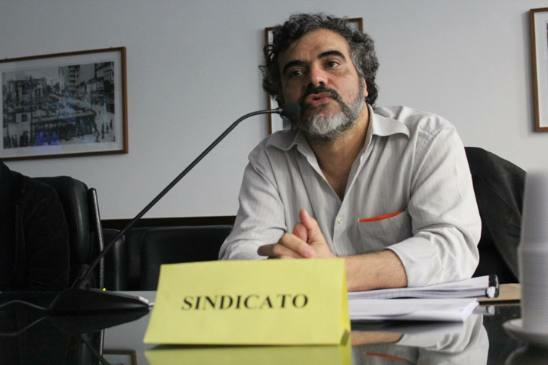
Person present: Yes